Mirjam Jäger

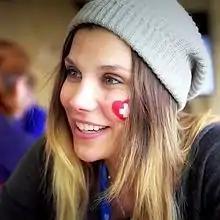
Mirjam at Sochi 2014

Mirjam Jaeger (German: Mirjam Jäger, ; born 9 November 1982 in Zürich) is a Swiss former freestyle skier. Now she concentrates on her modeling and sports broadcaster career.